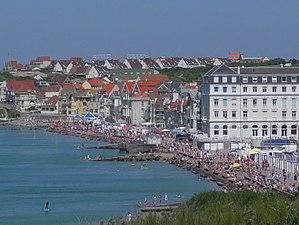
Wimereux, Pas-de-Calais, France
Wimereux est une commune française située dans le département du Pas-de-Calais en région Hauts-de-France.